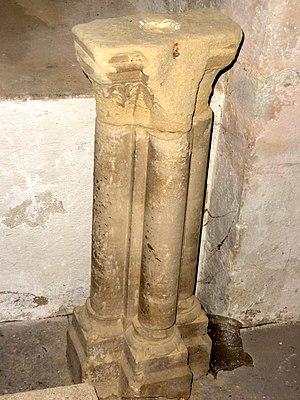
Intérieur de l'église - voir titre.
L'église Saint-Nicolas est une église catholique paroissiale située à Meulan-en-Yvelines, en France. C'est, depuis la Révolution française, la seule église de la ville. Derrière sa sobre façade néo-classique de 1764, accostée d'un clocher purement fonctionnel de la même année, et derrière ses murs latéraux délabrés sans aucun caractère, se dissimule un édifice gothique édifié en deux campagnes au troisième quart du XIIᵉ siècle et au premier quart du XIIIᵉ siècle, en ce qui concerne les deux premières travées. L'église Saint-Nicolas se distingue surtout par son plan à déambulatoire sans chapelles rayonnantes, et sans transept. Assez curieusement, les quatre piliers cylindriques du rond-point de l'abside portent des chapiteaux à volutes d'angle d'un style roman archaïque. Sinon, l'on trouve des chapiteaux gothiques à feuilles d'eau et à feuilles d'acanthe de bon niveau, et encore sept voûtes d'ogives à grosses nervures subsistant de la première campagne de construction. Cependant, l'église est restée inachevée, et l'étage des fenêtres hautes n'a jamais été construit. Le vaisseau central est donc sombre.